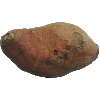
Label: potato_sweet